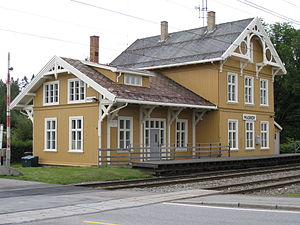
Magnor Station
Magnor Station er en tidligere jernbanestation, der ligger ved byområdet Magnor i Eidskog kommune på Kongsvingerbanen i Norge.